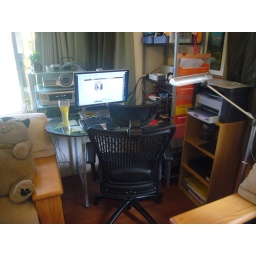
new home office in 1F (day)